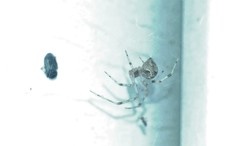
Species: Parasteatoda_tepidariorum